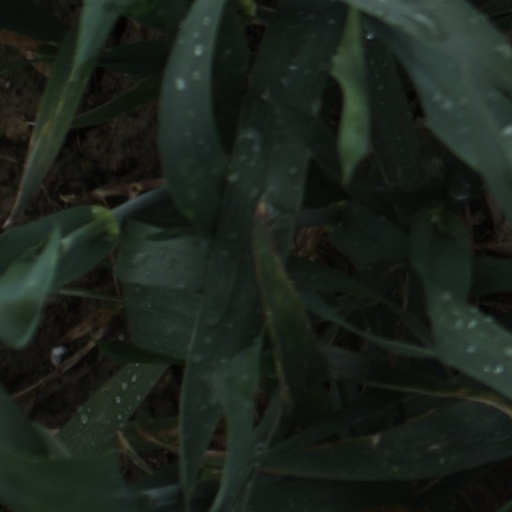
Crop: wheat